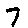
Label: 7